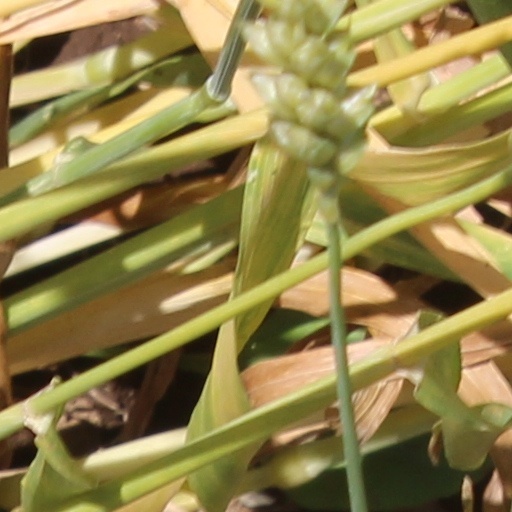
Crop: wheat